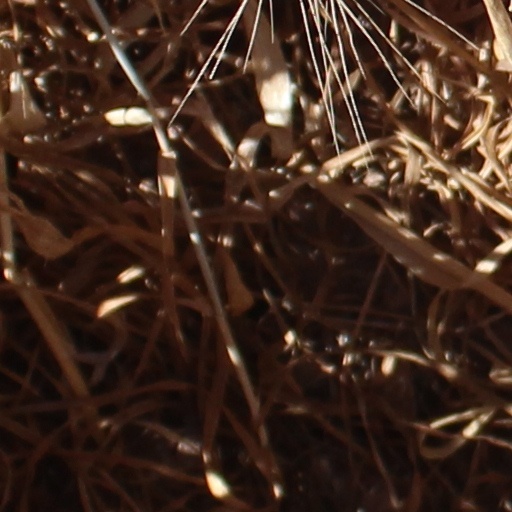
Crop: wheat